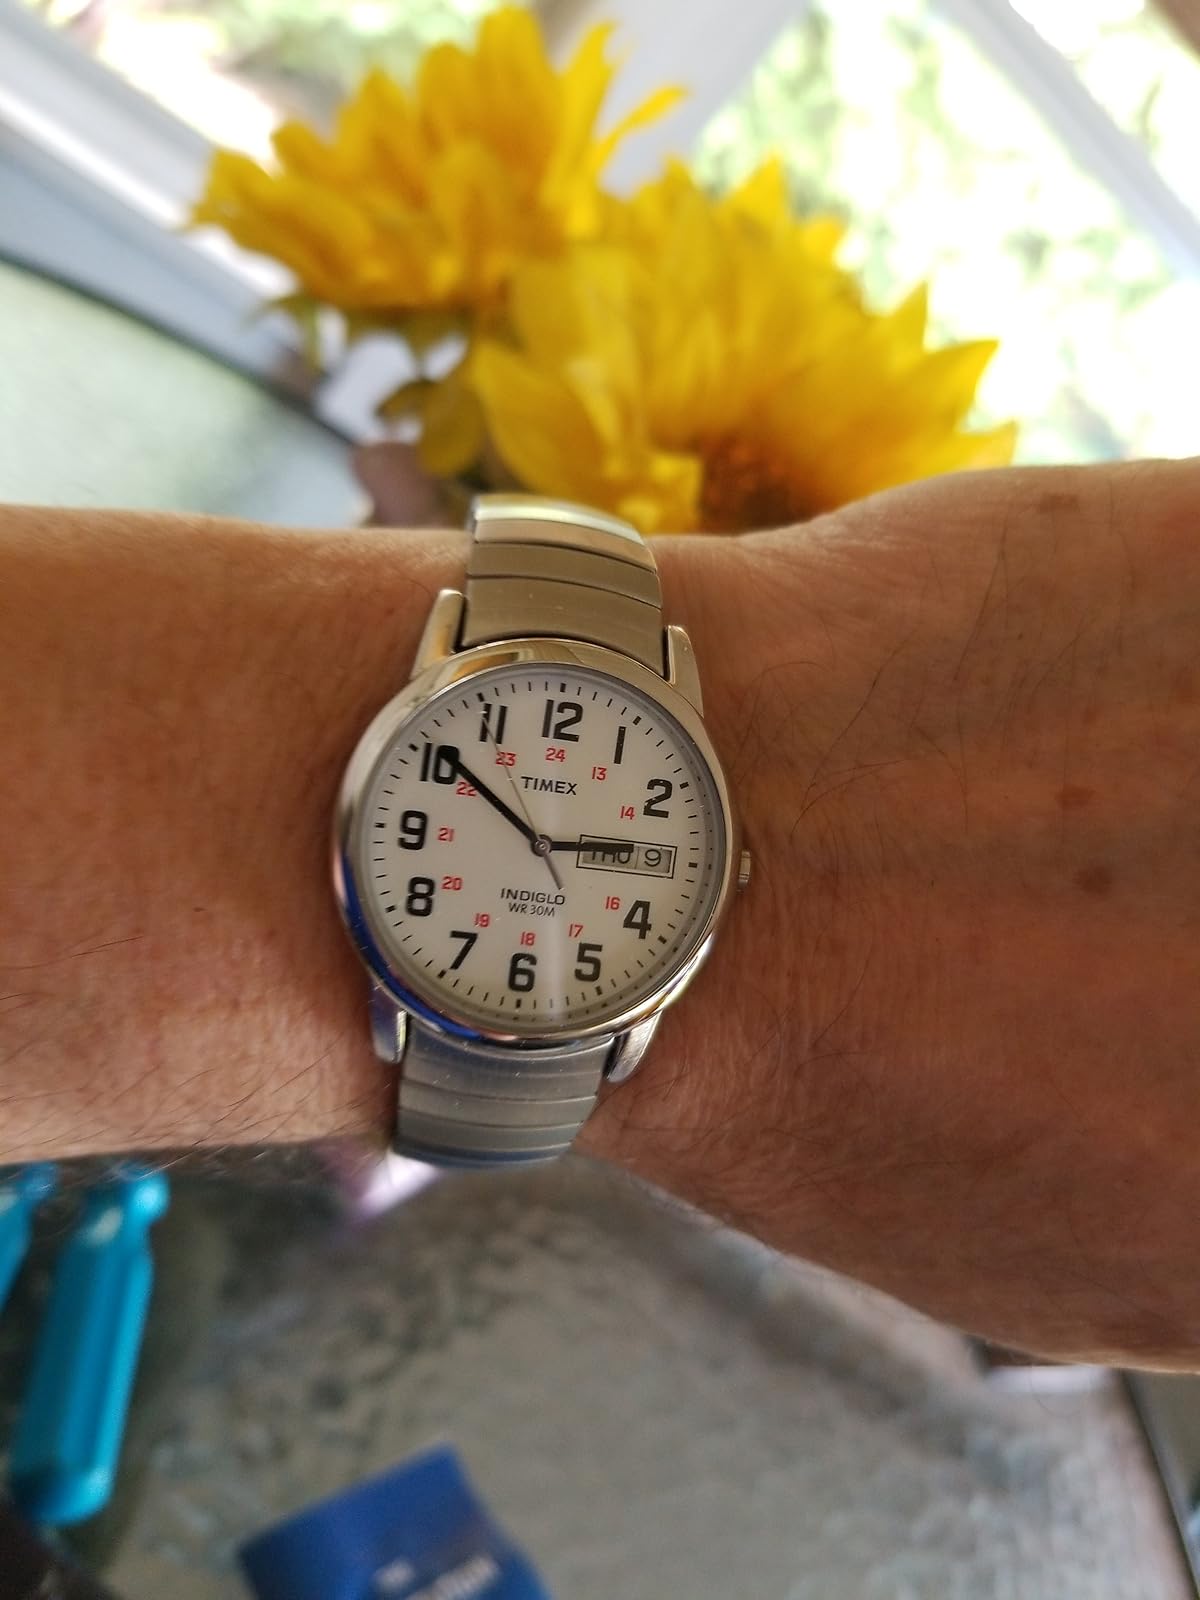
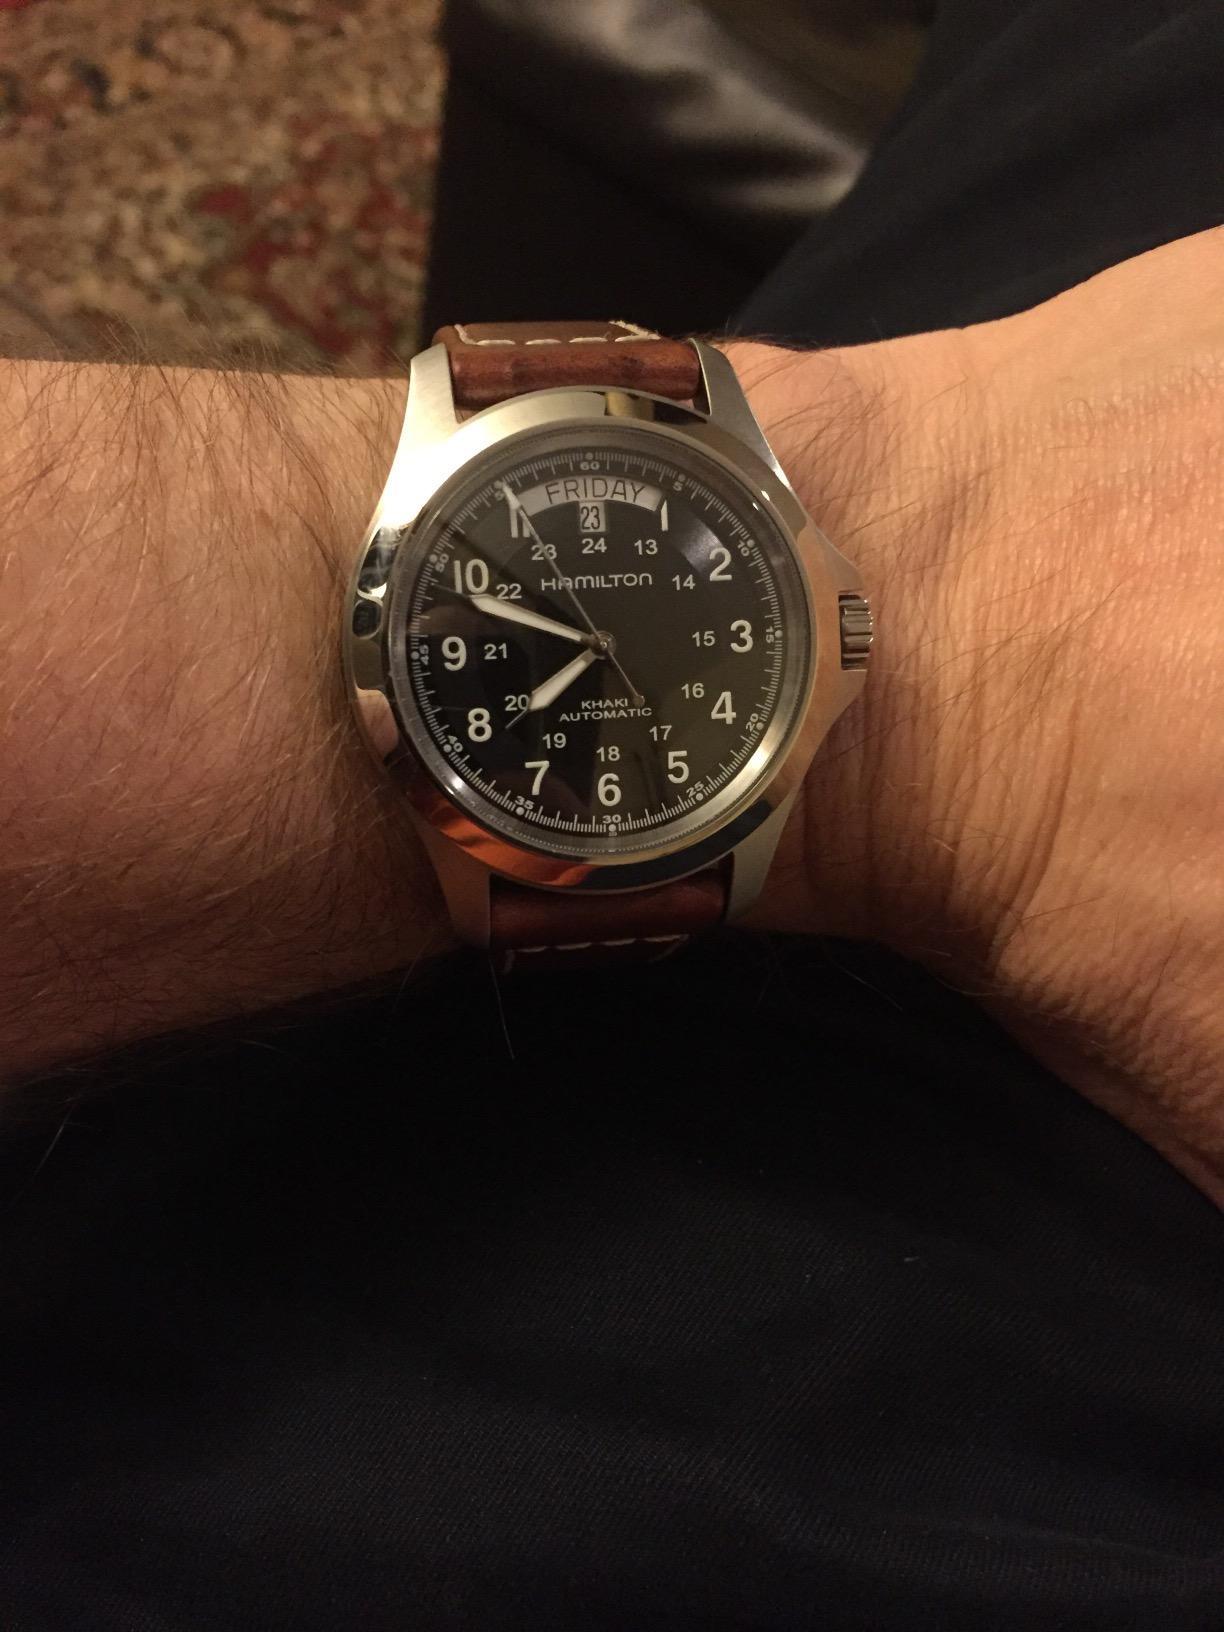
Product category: accessories_watch
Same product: no